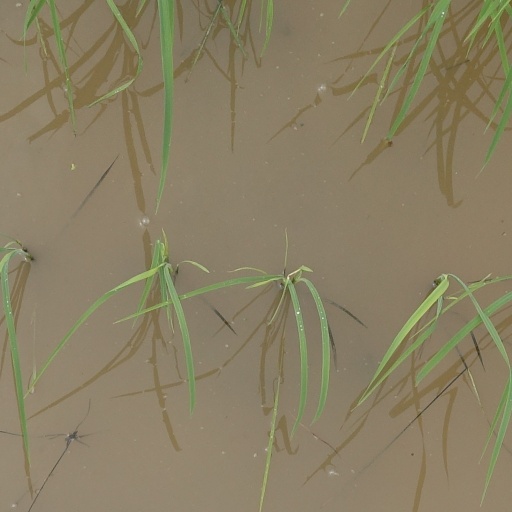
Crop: rice